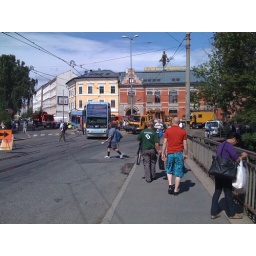
Derailed train outside of my home in Oslo